Timeline of Tennessee

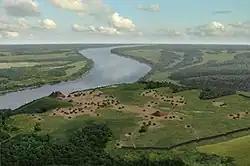
Shiloh Mounds, a Mississippian site in Hardin County

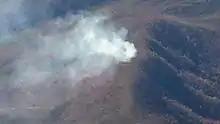
Smoke from the 2016 Great Smoky Mountains wildfires

On June 8, 1861, Tennessee seceded from the United States to join The confederacy, becoming the last state to do so